Nelson Cruz

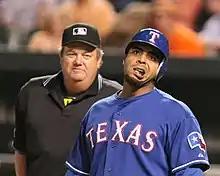
Cruz (right) with the Rangers in 2009

Cruz had a breakthrough season in 2009. In July, he was selected as an All-Star as a replacement for injured Torii Hunter. He also participated in the 2009 Home Run Derby, finishing second to Brewers first baseman Prince Fielder. Cruz finished the season with 33 home runs.